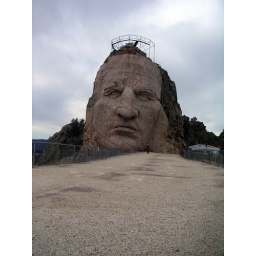
Check out the scale against the person standing at the base of the face. Crazy Horse Monument, Black Hills, South Dakota.